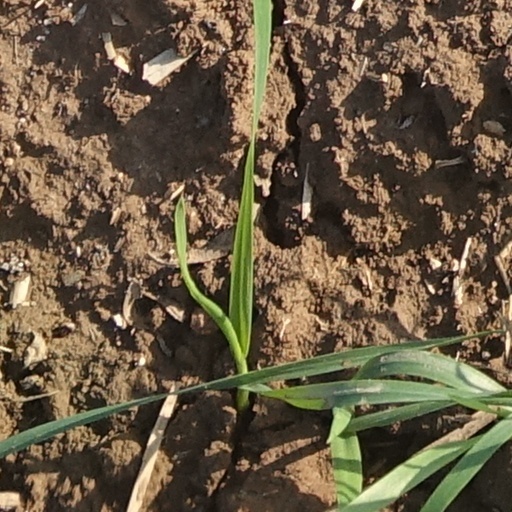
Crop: wheat